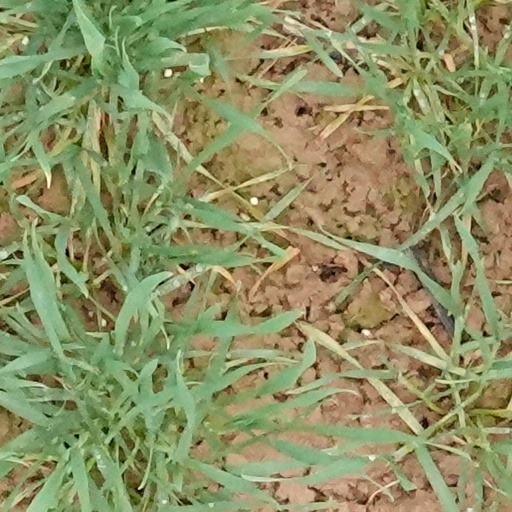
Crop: wheat